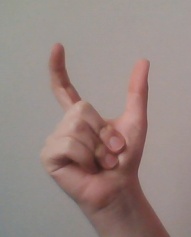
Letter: nun